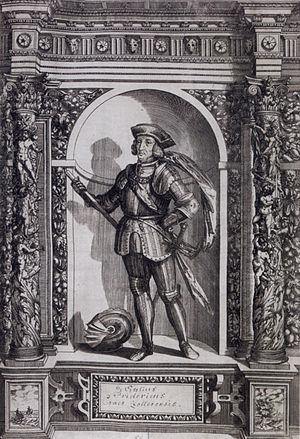
Eitel-Frédéric II de Hohenzollern, fut comte de Hohenzollern de 1488 à sa mort. Il a été le premier président de la Chambre impériale, fondée en 1495 sous Maximilien Ier.